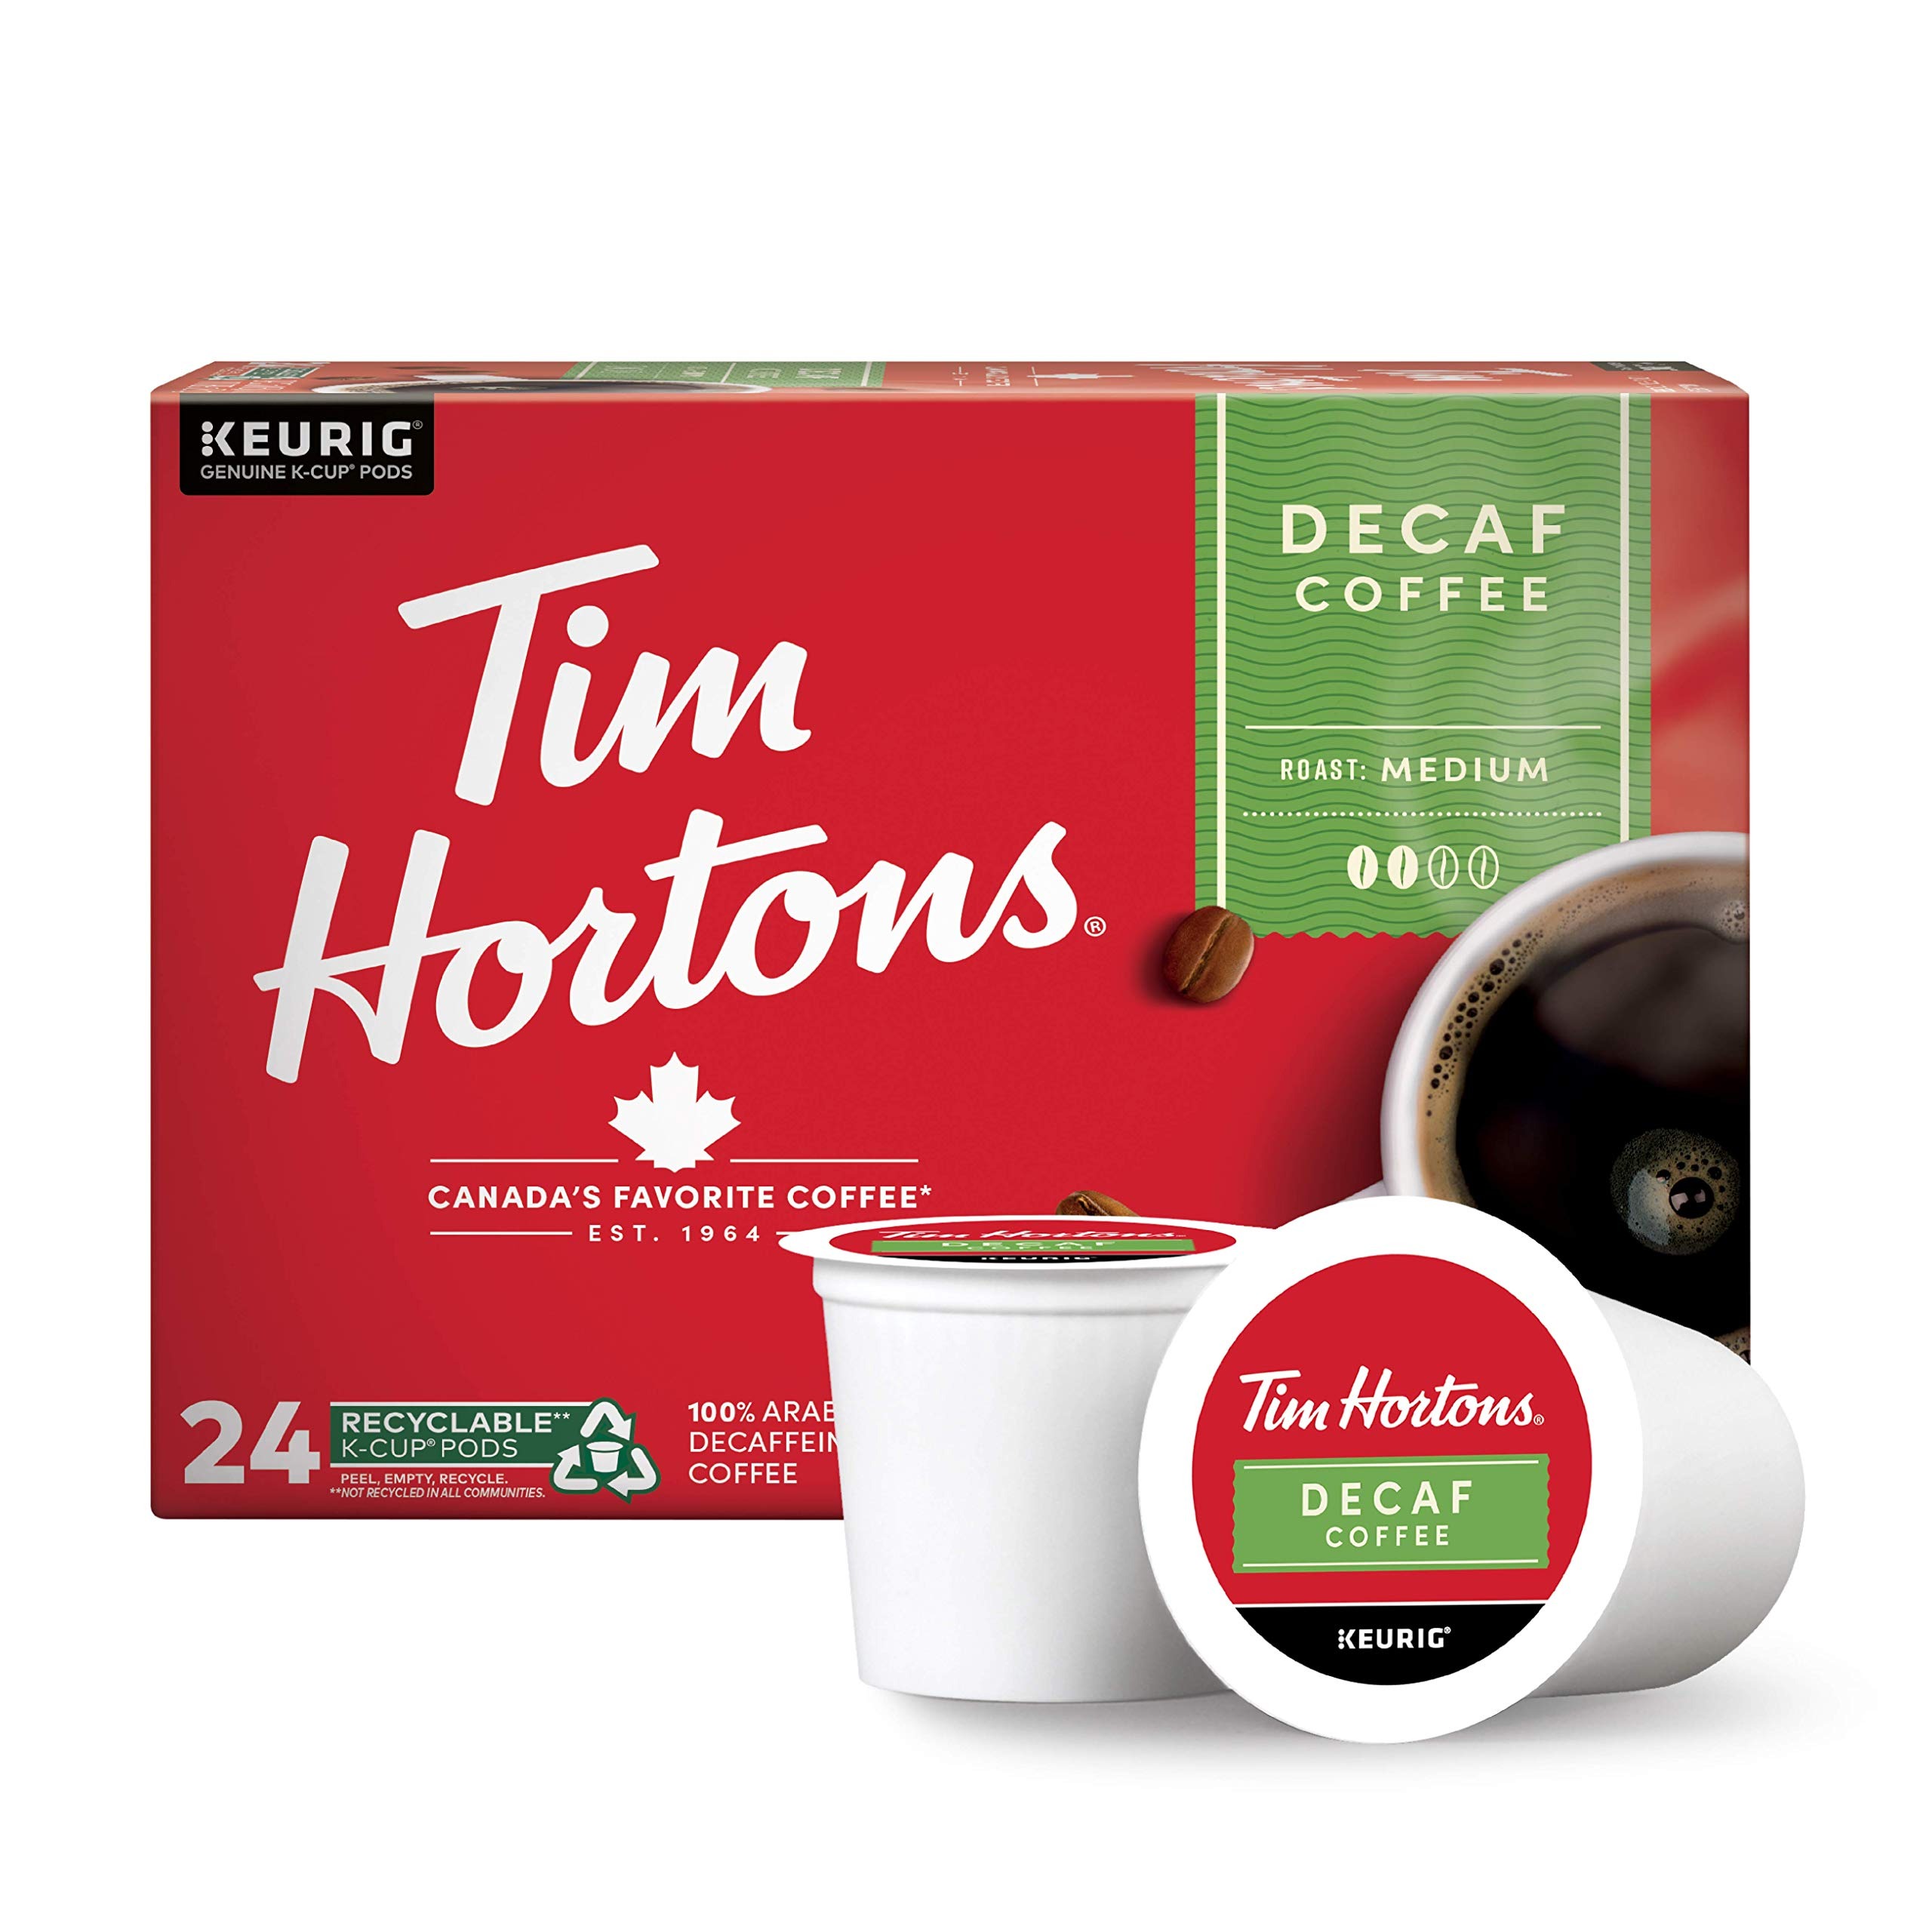
Item Name: Tim Hortons Decaf, Medium Roast Coffee, Single-Serve K-Cup Pods Compatible with Keurig Brewers, 24ct K-Cups
Bullet Point 1: Decaf Medium Roast: Our original blend coffee is expertly roasted, delivering a perfectly balanced flavor with a smooth finish. Our signature blend has not changed in over 50 years and only three lucky people know the recipe.
Bullet Point 2: Compatible with Keurig: Our Original Blend coffee capsules are made for use with Keurig single-serve coffee brewers.
Bullet Point 3: Top-Quality Beans: We only use 100% Arabica beans from the most renowned regions of Central and South America that are carefully selected by our experts to consistently deliver the best blend possible.
Bullet Point 4: Doing Our Part: We care about the earth and our community as much as we care about the quality of our coffee. We encourage you to empty the grounds of your used pods and recycle them if it is available in your area.
Bullet Point 5: Cup of Canada: Whether you like a dark roast, a classic cup of tea, or the rich flavor of french vanilla, we have a wide variety of coffee, tea, and specialty beverages that feature our signature flavors, ready for you to enjoy any time of day.
Value: 24.0
Unit: Count

Price: 16.89